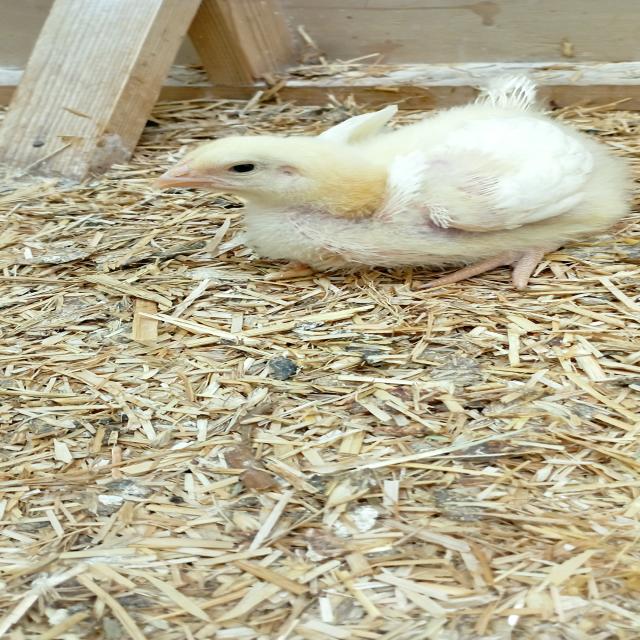
Weight: 323 g